Byron, Michigan

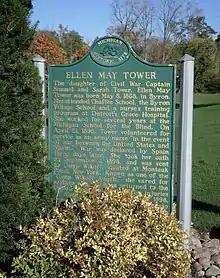
Plaque commemorating Ellen May Tower

As of the census of 2010, there were 581 people, 208 households, and 161 families living in the village. The population density was . There were 238 housing units at an average density of . The racial makeup of the village was 95.7% White, 1.0% African American, 1.5% Native American, 0.2% Asian, 0.2% from other races, and 1.4% from two or more races. Hispanic or Latino of any race were 2.1% of the population.